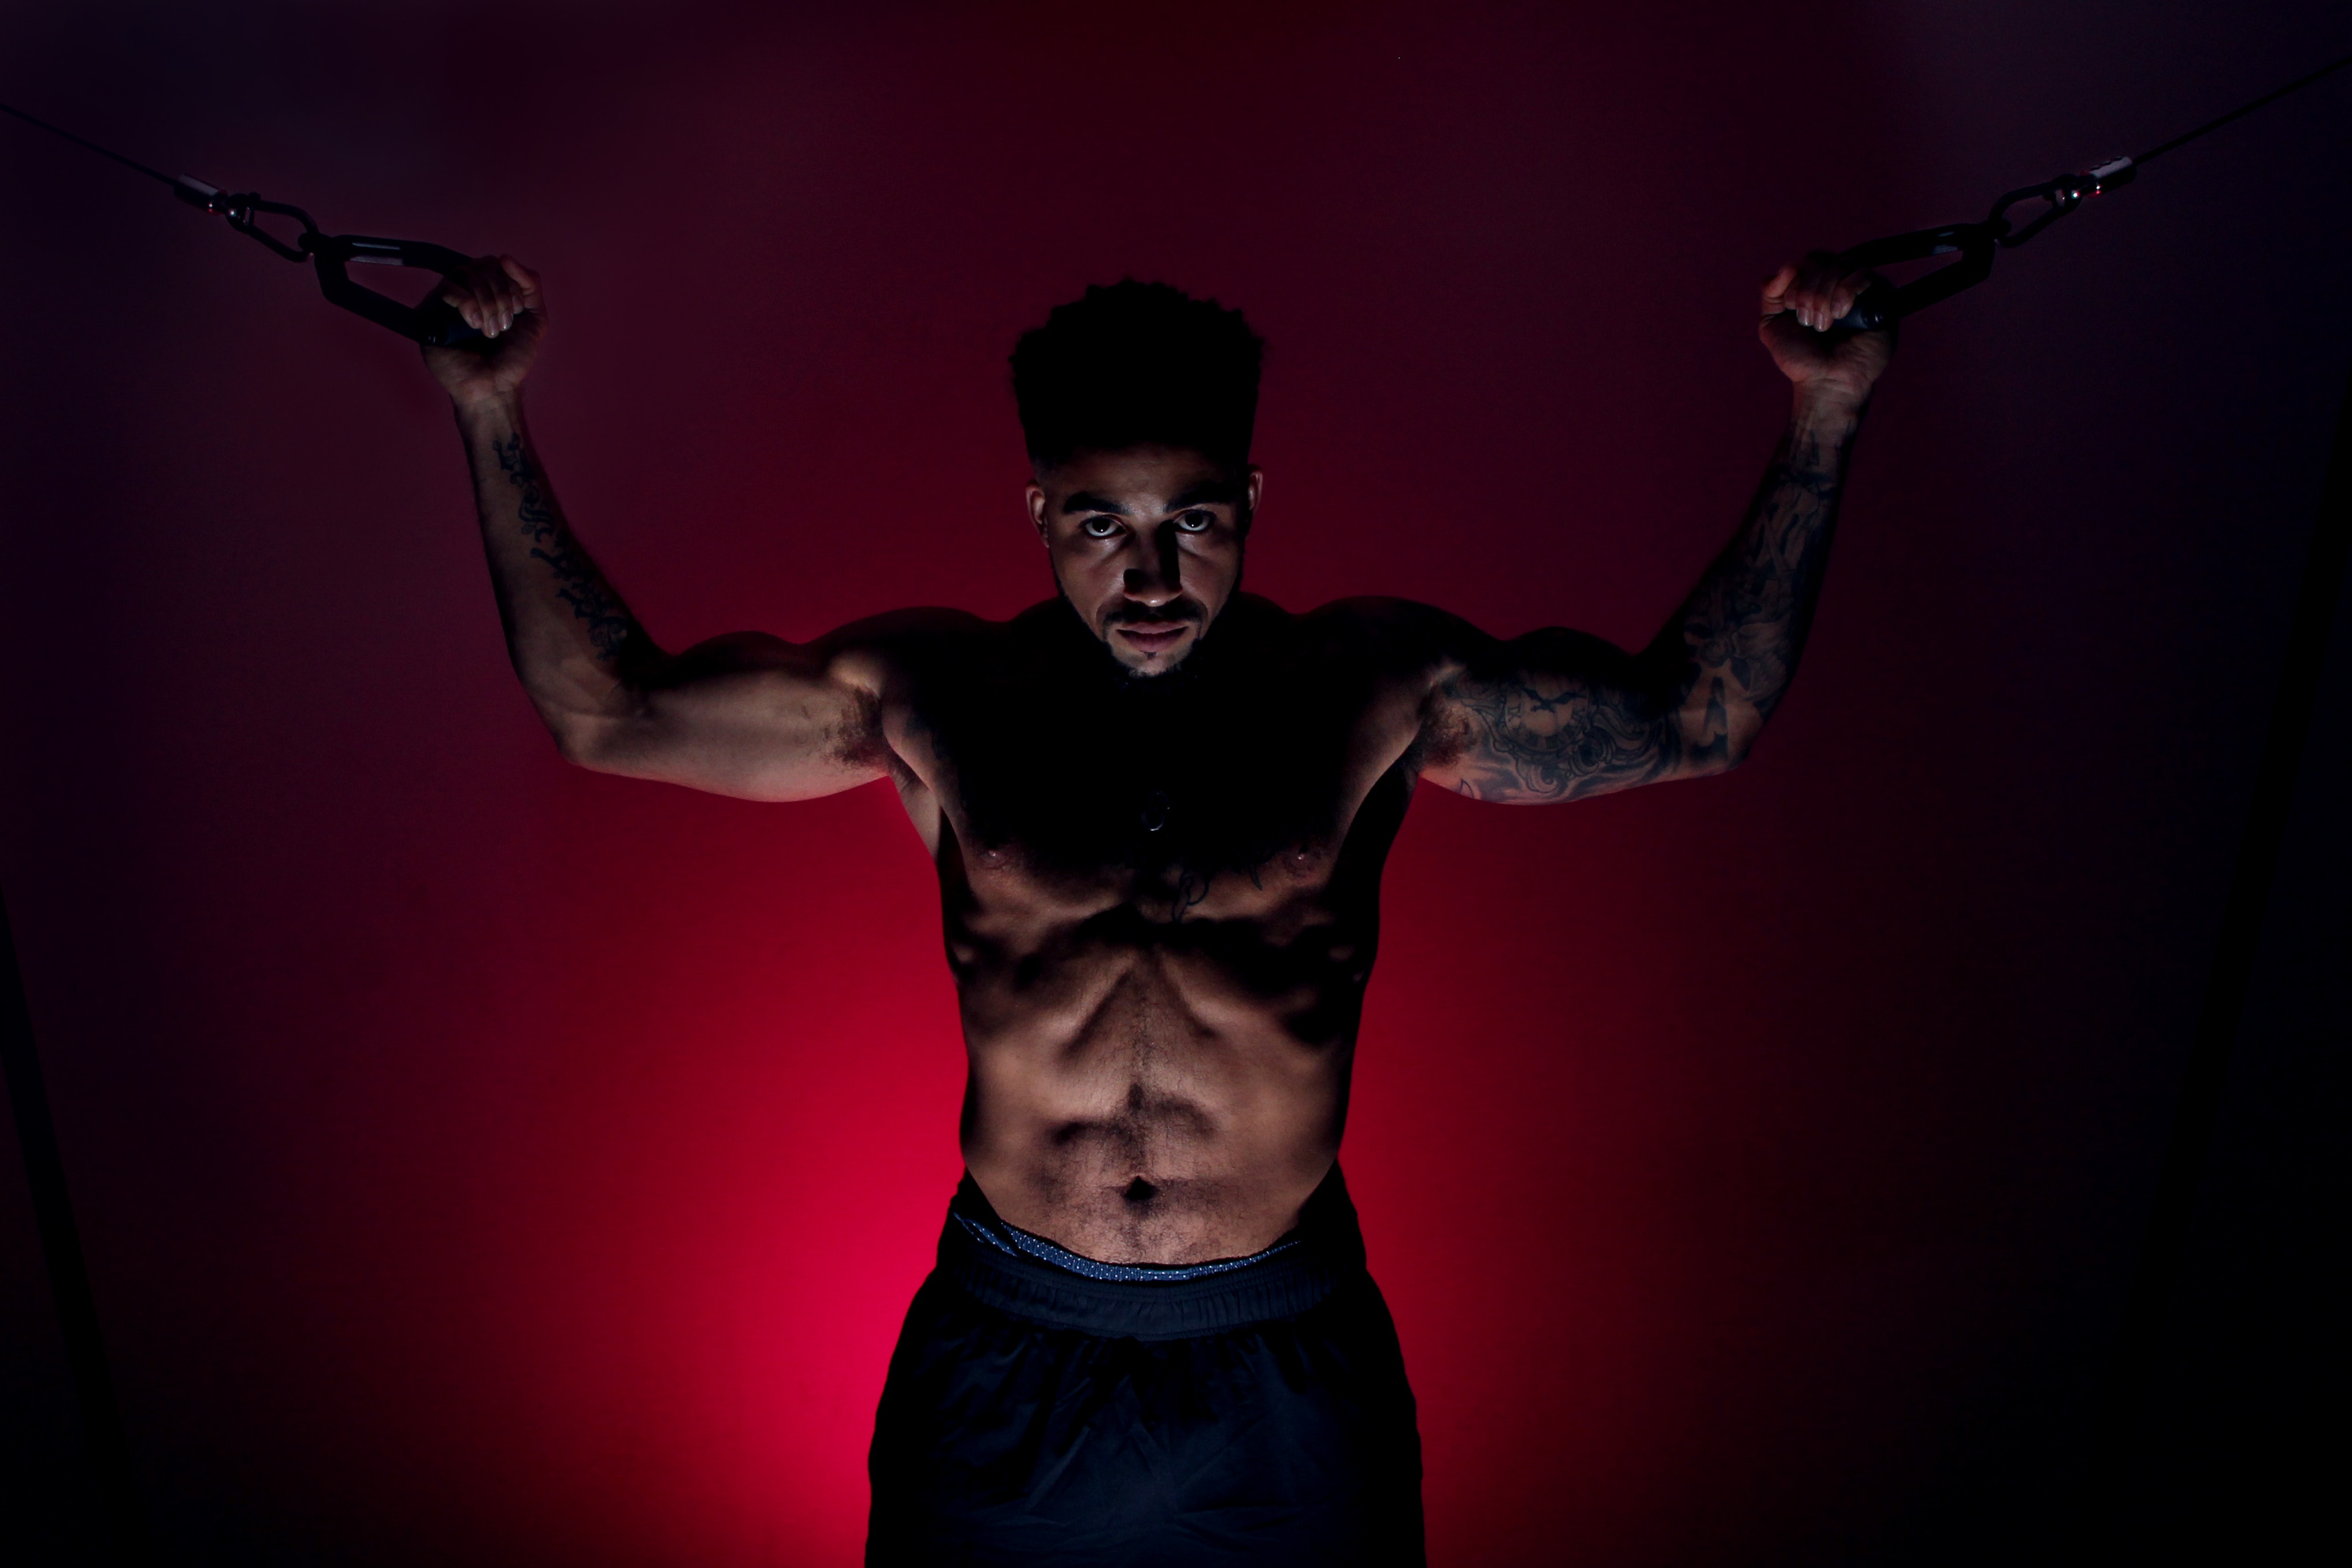
muscle, shoulder, bodybuilding, arm, bodybuilder, physical fitness, standing, Barechested, joint, chest, human body, room, biceps curl, flash photography, photography, darkness, model, trunk, abdomen, flesh, weightlifting, photo shoot